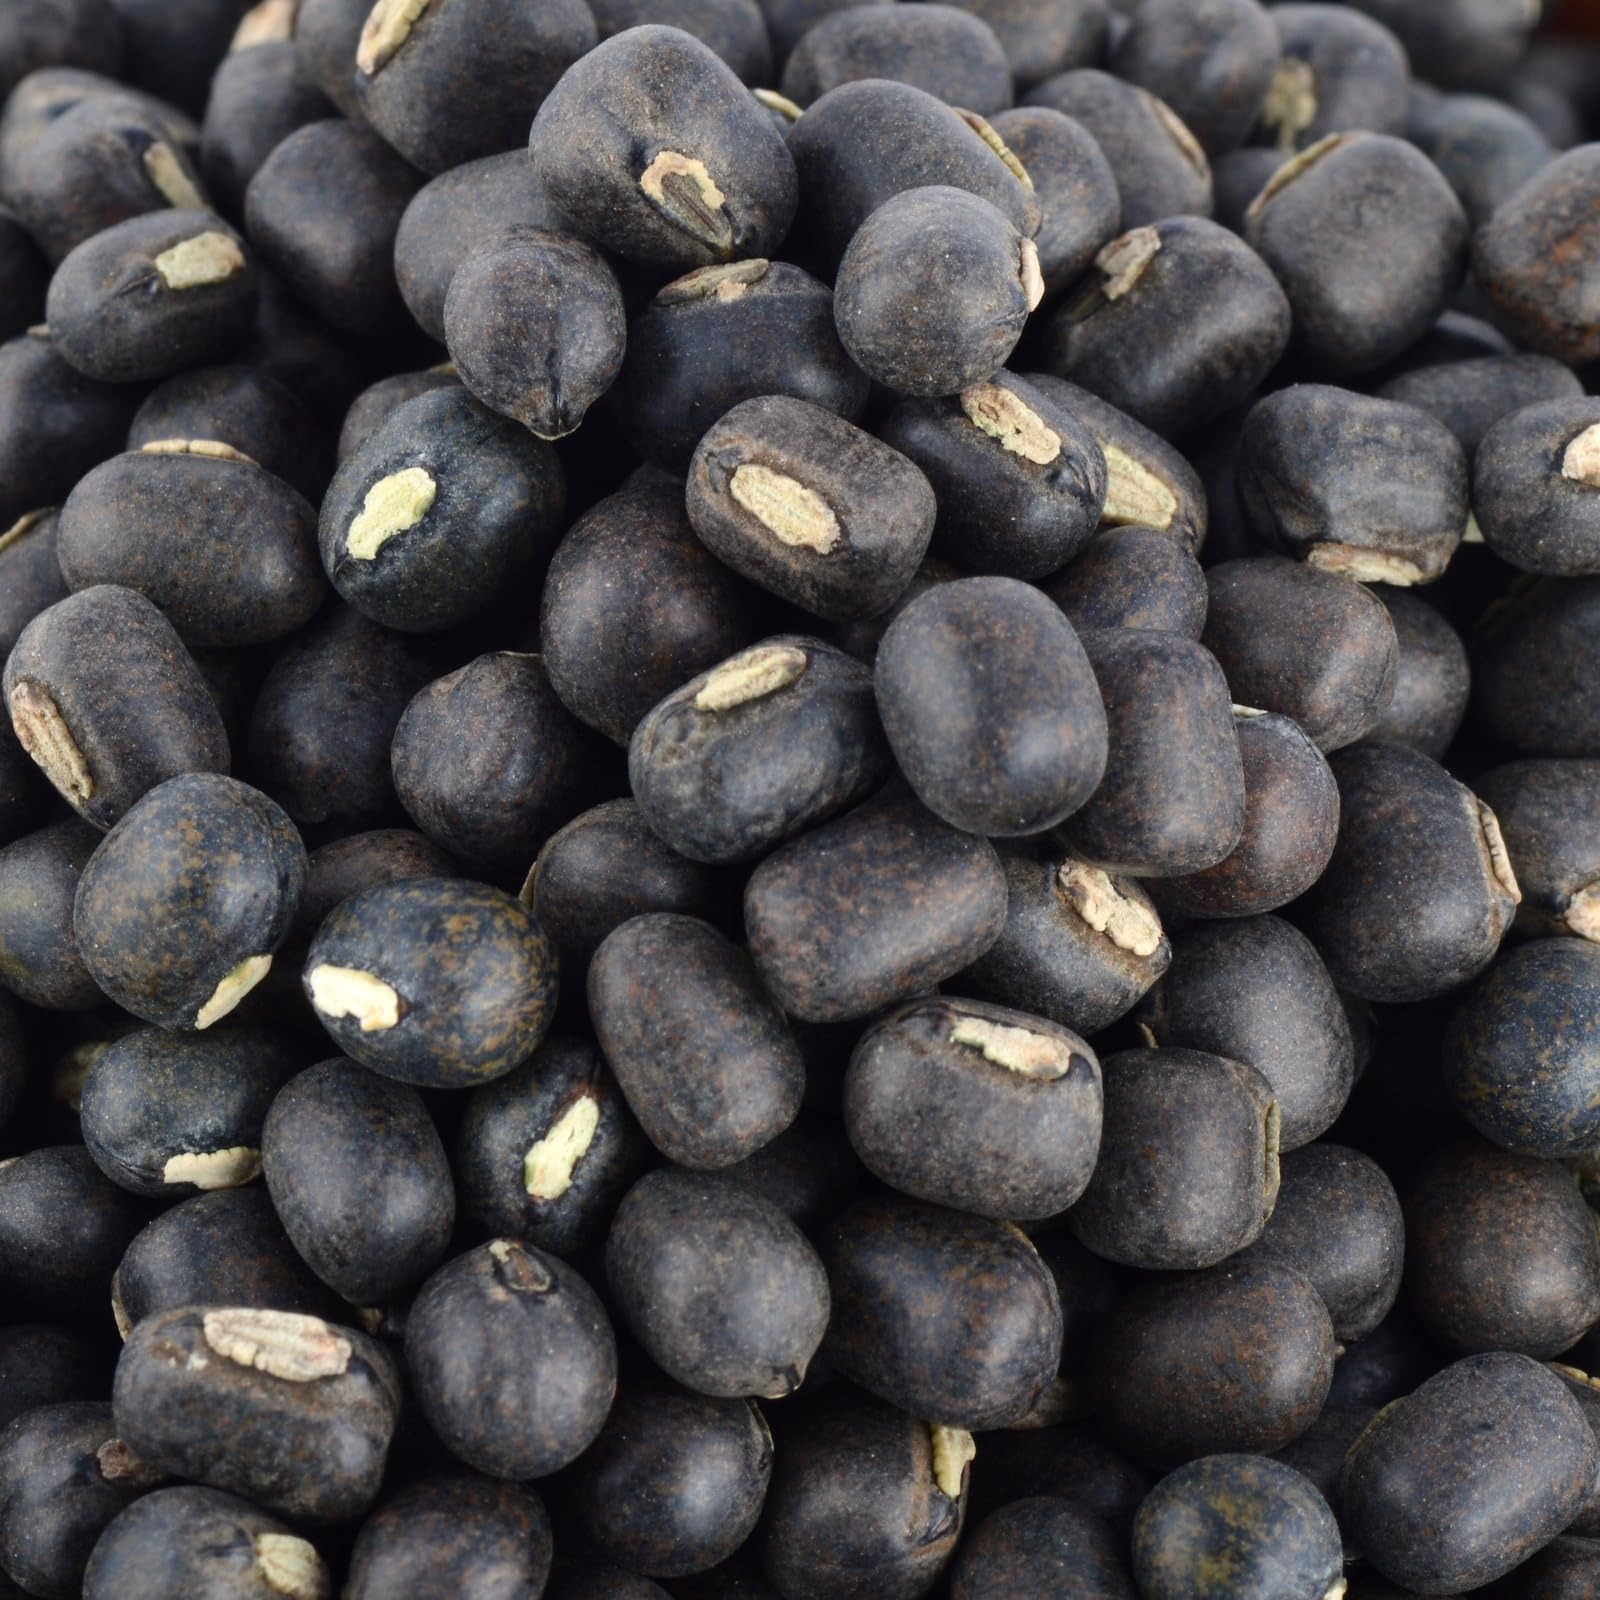
Item Name: Sheel Urad Whole / Black Gram 2 lbs
Value: 32.0
Unit: Fl Oz

Price: 14.99